New York State Route 408

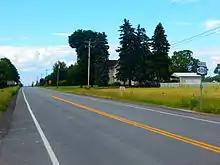
NY 408 north of NY 70 in Dalton

NY 408, also known in the area as Nunda–Dalton Road, begins at a quiet intersection with NY 70 at the hamlet of Dalton in the southern portion of the town of Nunda. It follows a mostly straight and rural road, save for one easterly deviation to bypass a hill, for to the village of Nunda, where it takes the name State Street. In the center of the village, NY 408 intersects NY 436, another route of regional importance. From Nunda, it continues as Mount Morris–Nunda Road in the same direction for the next 10 miles (16 km) through open farmland and meadows in the towns of Nunda and Mount Morris. Midway along this stretch, County Route 3 (CR 3), formerly the westernmost portion of NY 258, leaves to the east.